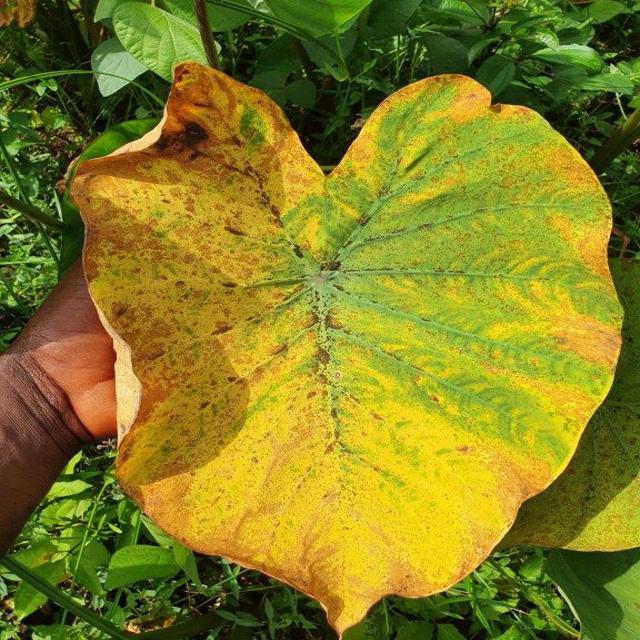
Label: Late_Blight